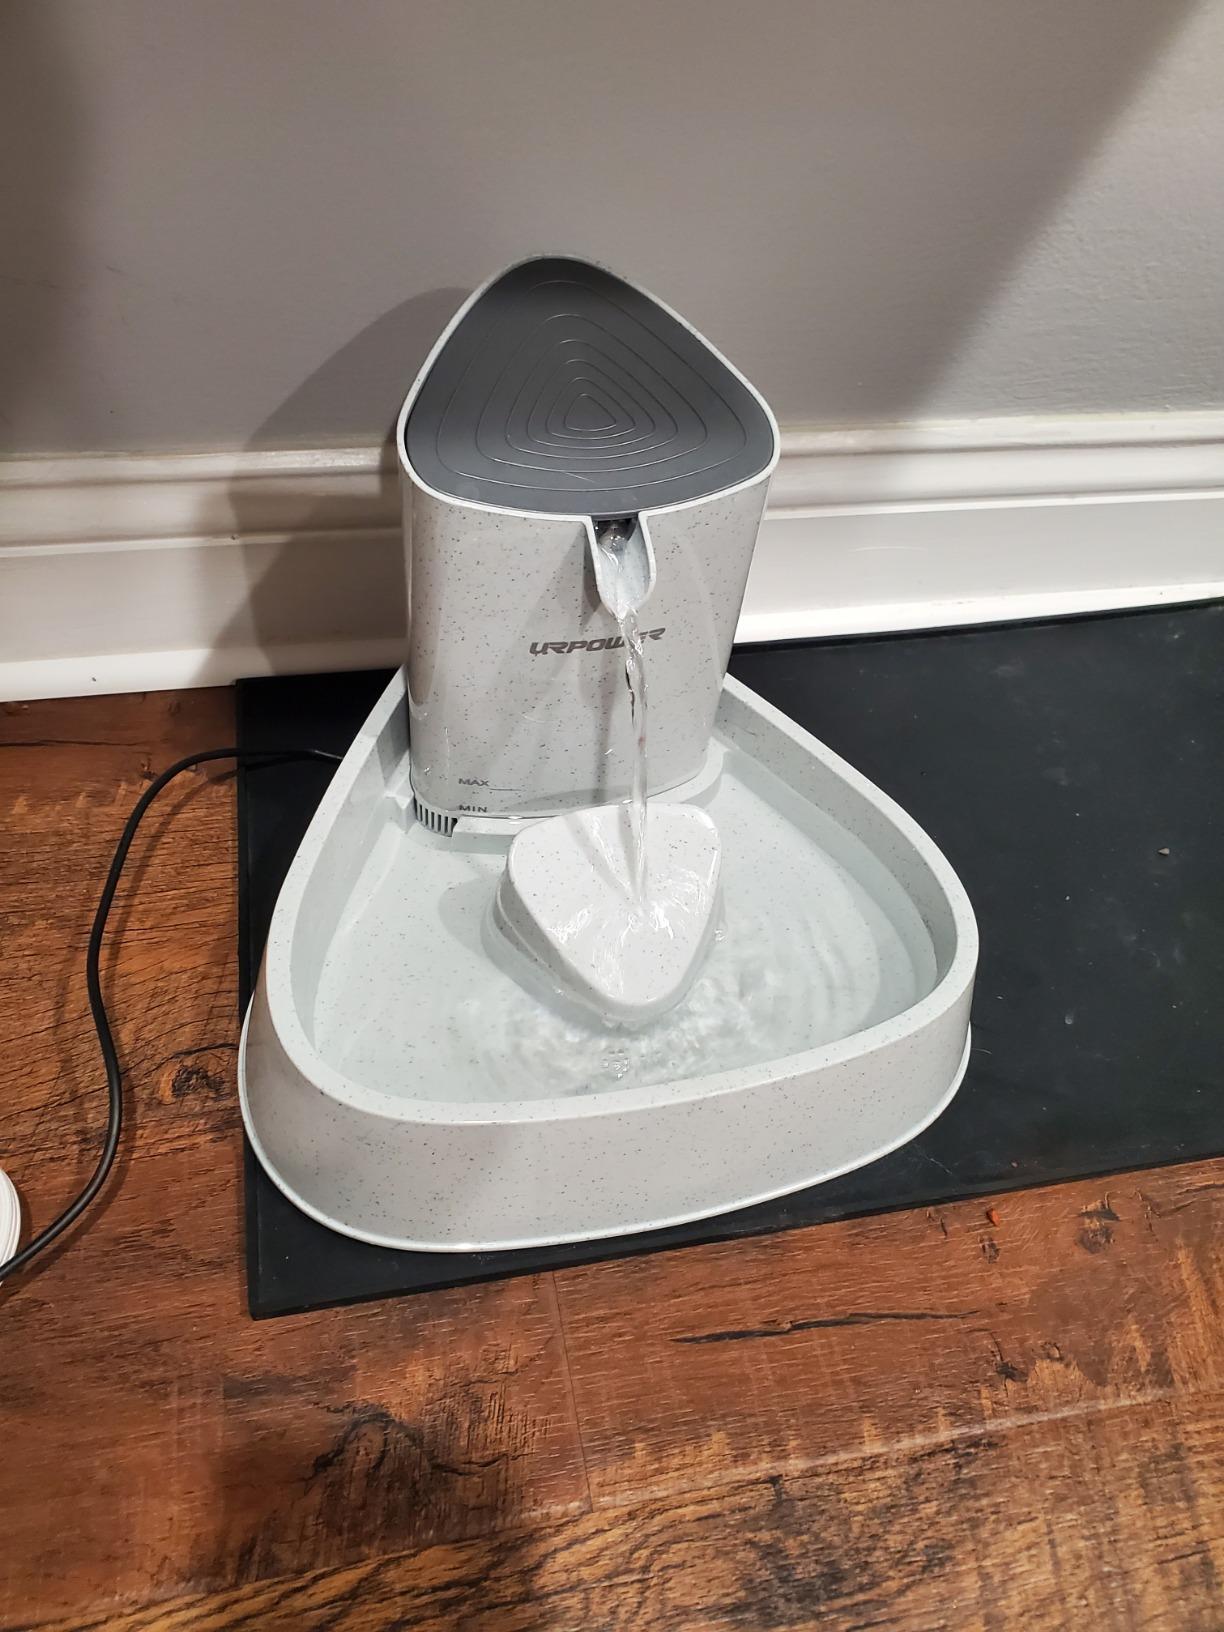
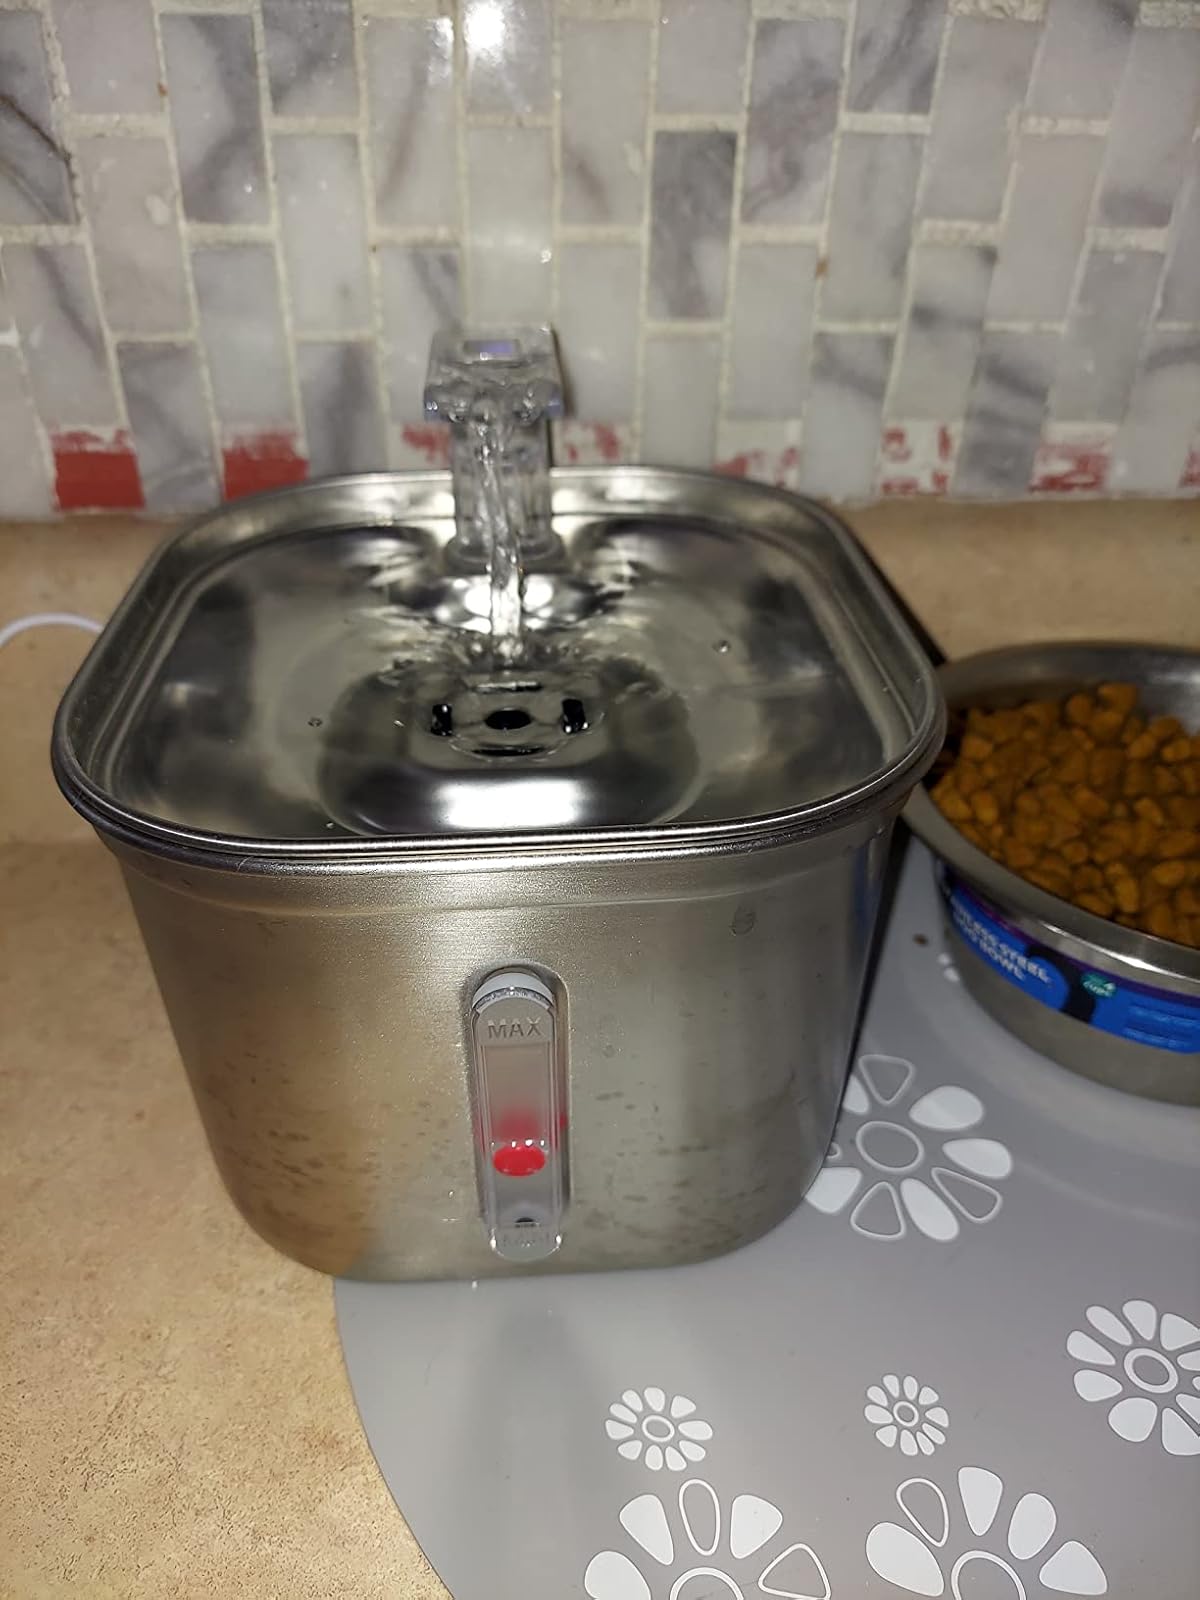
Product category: items_bowl
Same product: no